Ari Lasso

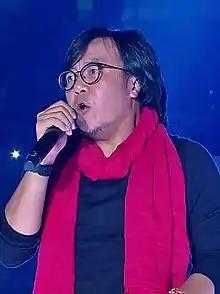
Lasso performing in 2016

Ari Bernardus Lasso (born 17 January 1973) is an Indonesian singer of Minahasan and Toraja origin. Songwriter, musician, and former lead vocalist of Dewa 19.